Lami, Fiji

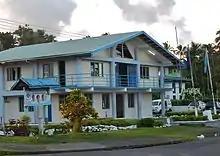
Police Station, Lami, Fiji

Lami is an urban area in Rewa Province, Fiji, north-west of the capital Suva. It was formally incorporated as a town in 1977, and had a population of 20,529 at the most recent census in 2007. The municipal boundaries enclose an area of 683 square kilometers.